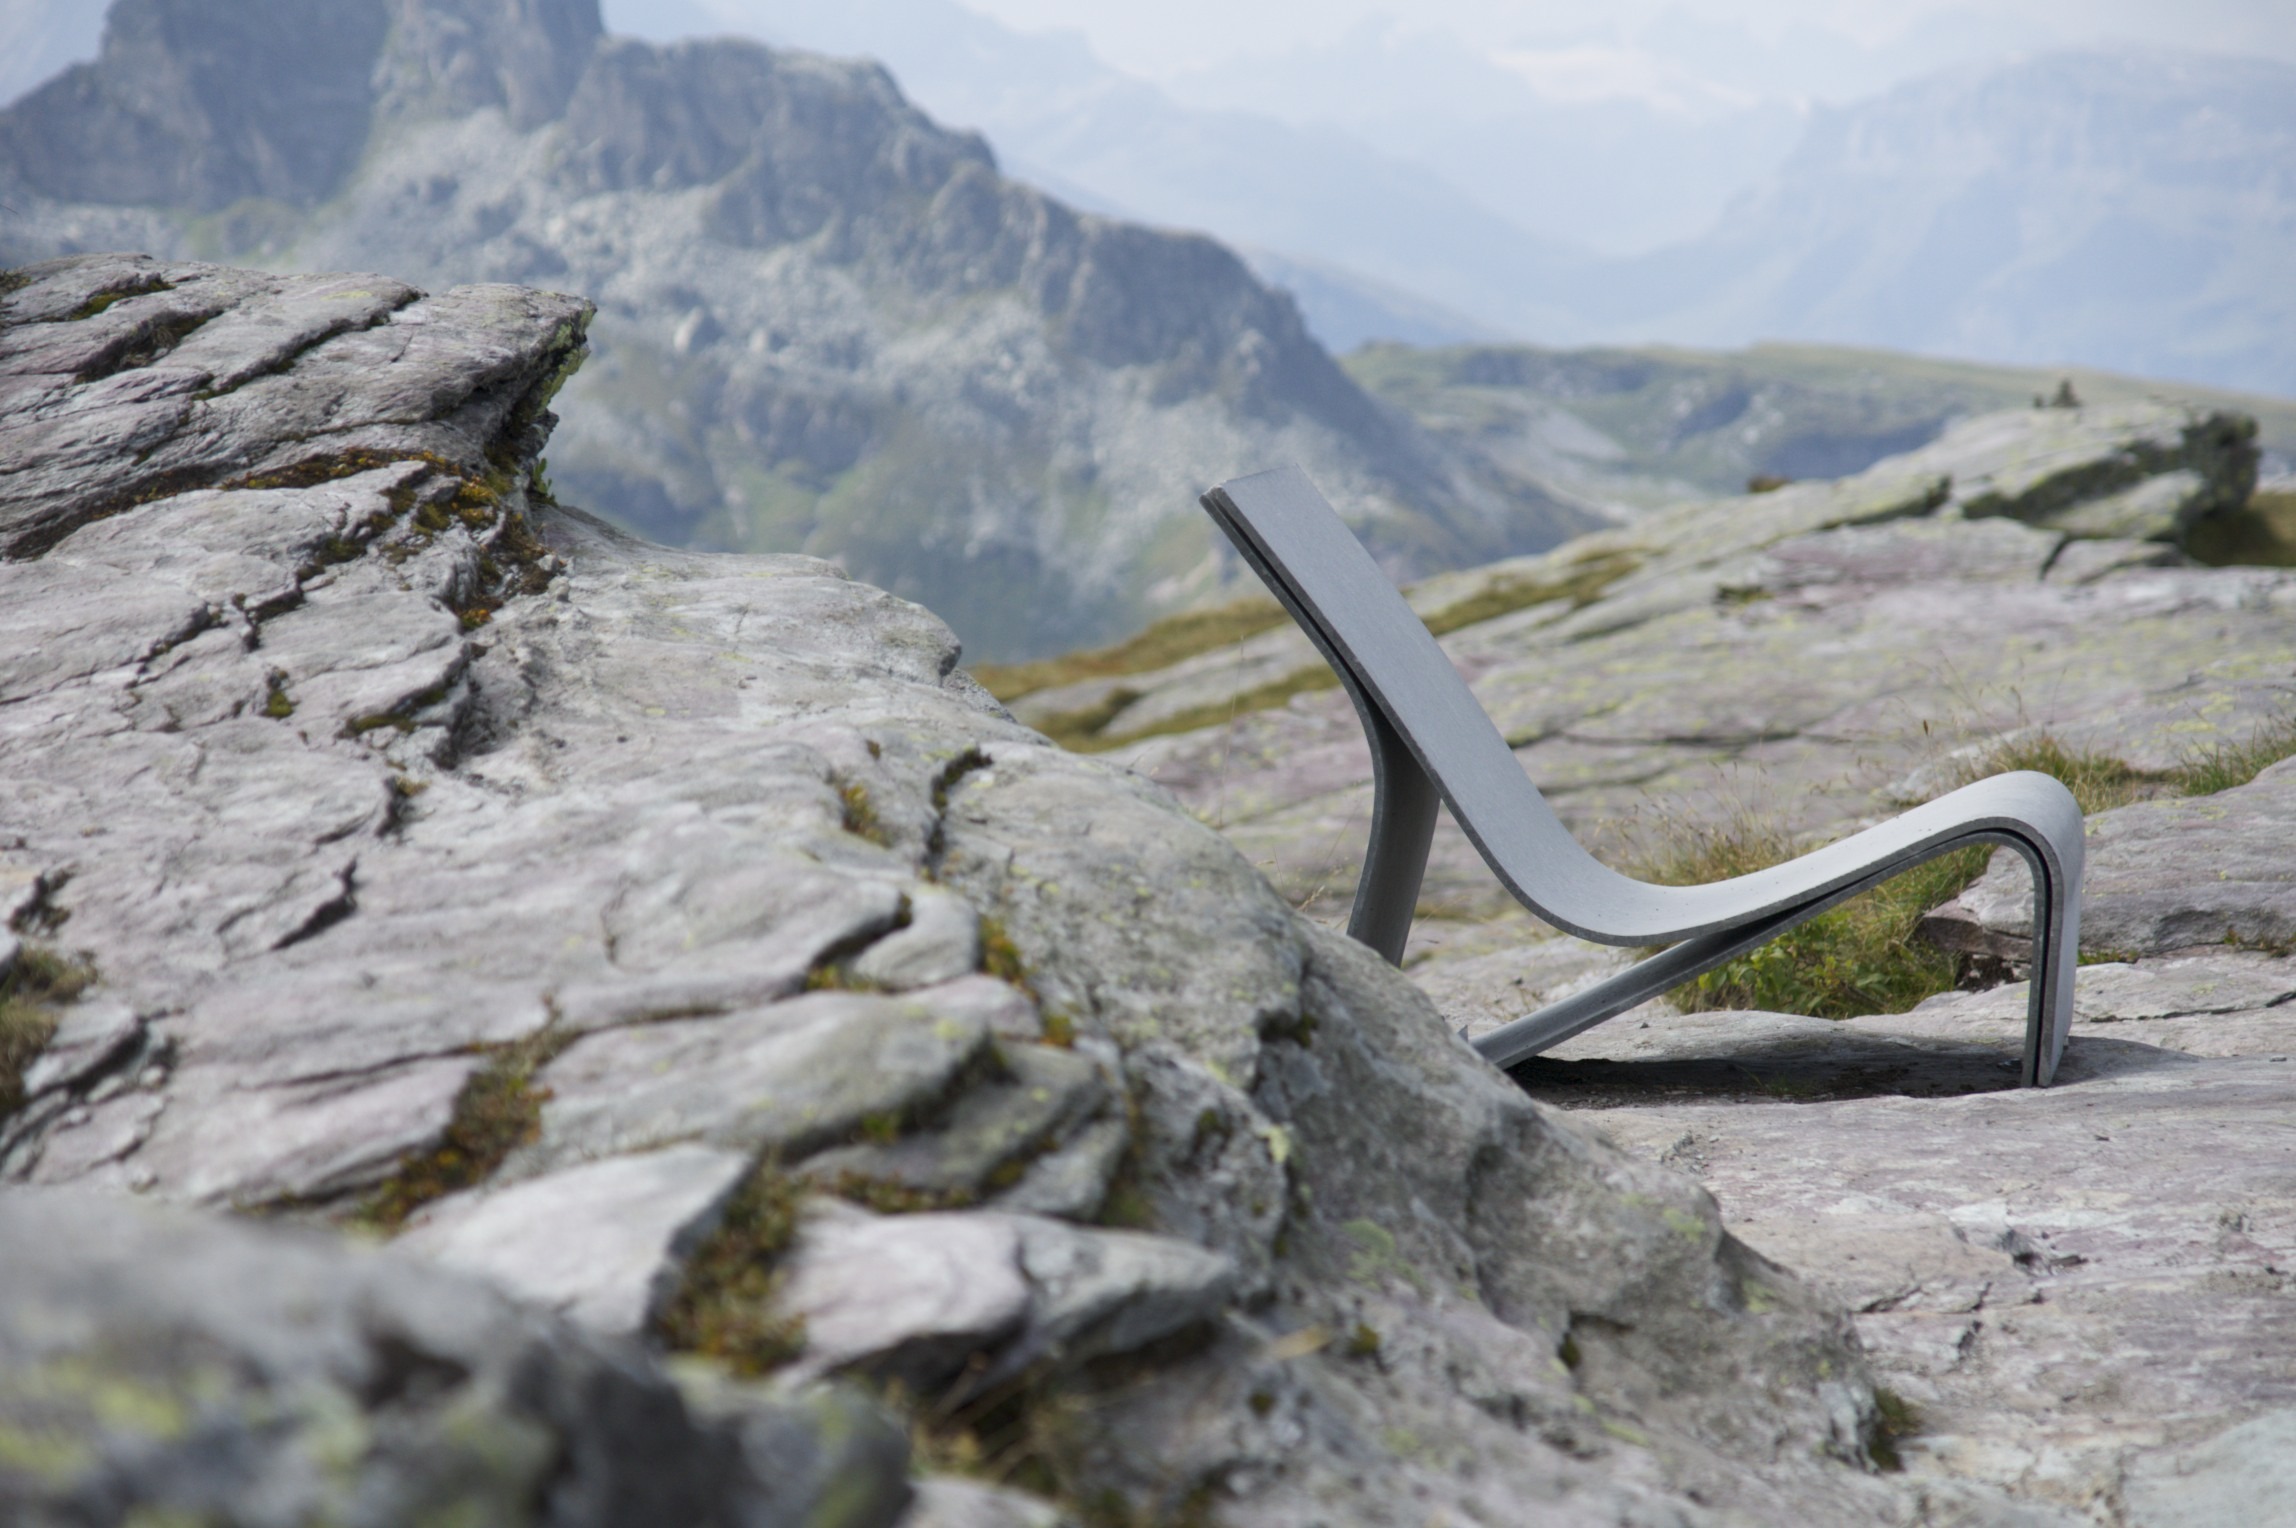
rock, wilderness, mountain, snow, trail, chair, adventure, mountain range, stone, ridge, geology, alps, landform, mountain pass, mountainous landforms